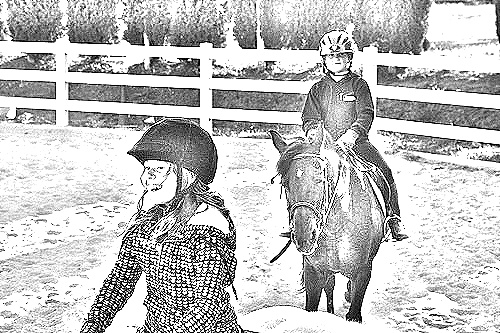
Portrait style: Sketch Portrait